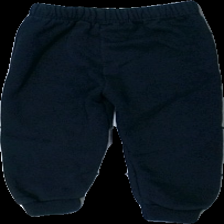
View: back
Type: Trousers
Category: Children
Brand: Not in the list
Colors: Blue
Material: ?
Cut: Regular
Season: All
Damage: nopprigt
Damage location: top center
Damage 2: nopprigt
Damage 2 location: middle center
Damage 3: nopprigt
Damage 3 location: bottom center
Price range: <50
Recommended usage: Export
Description: mjukisbyxor